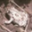
Label: frog